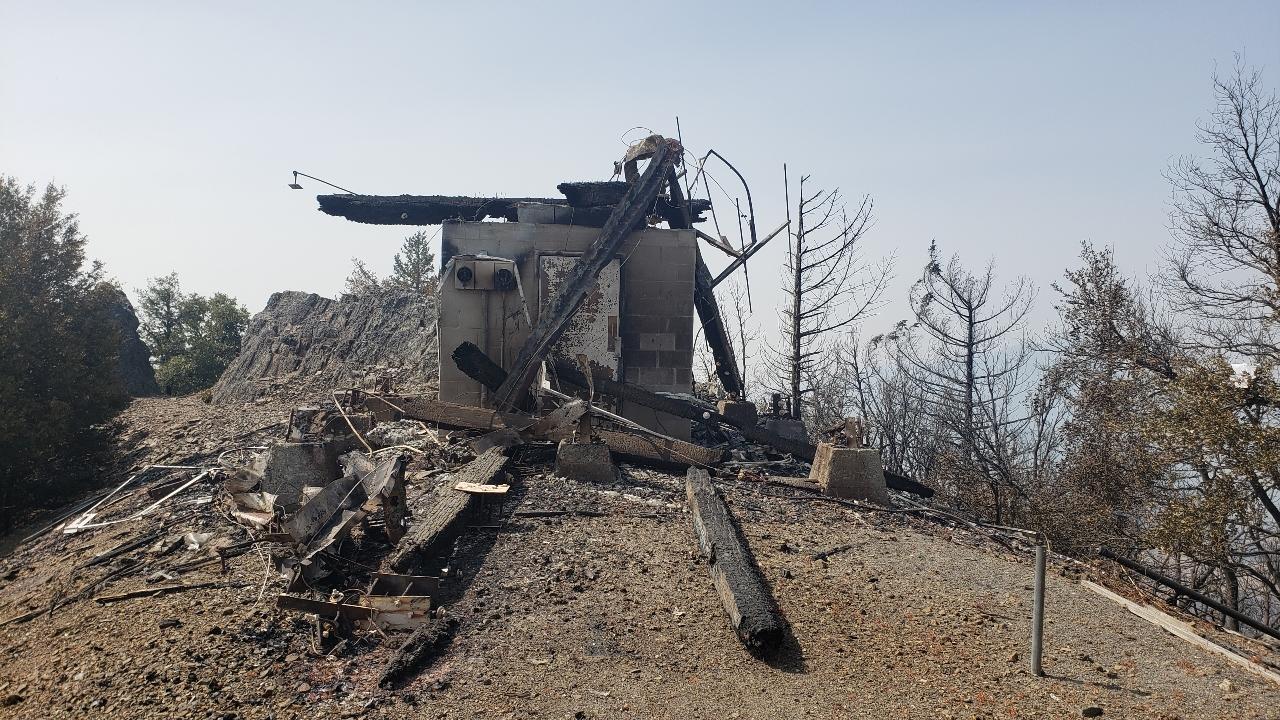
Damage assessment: destroyed